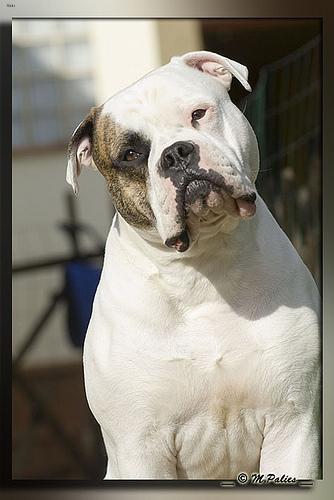
american bulldog